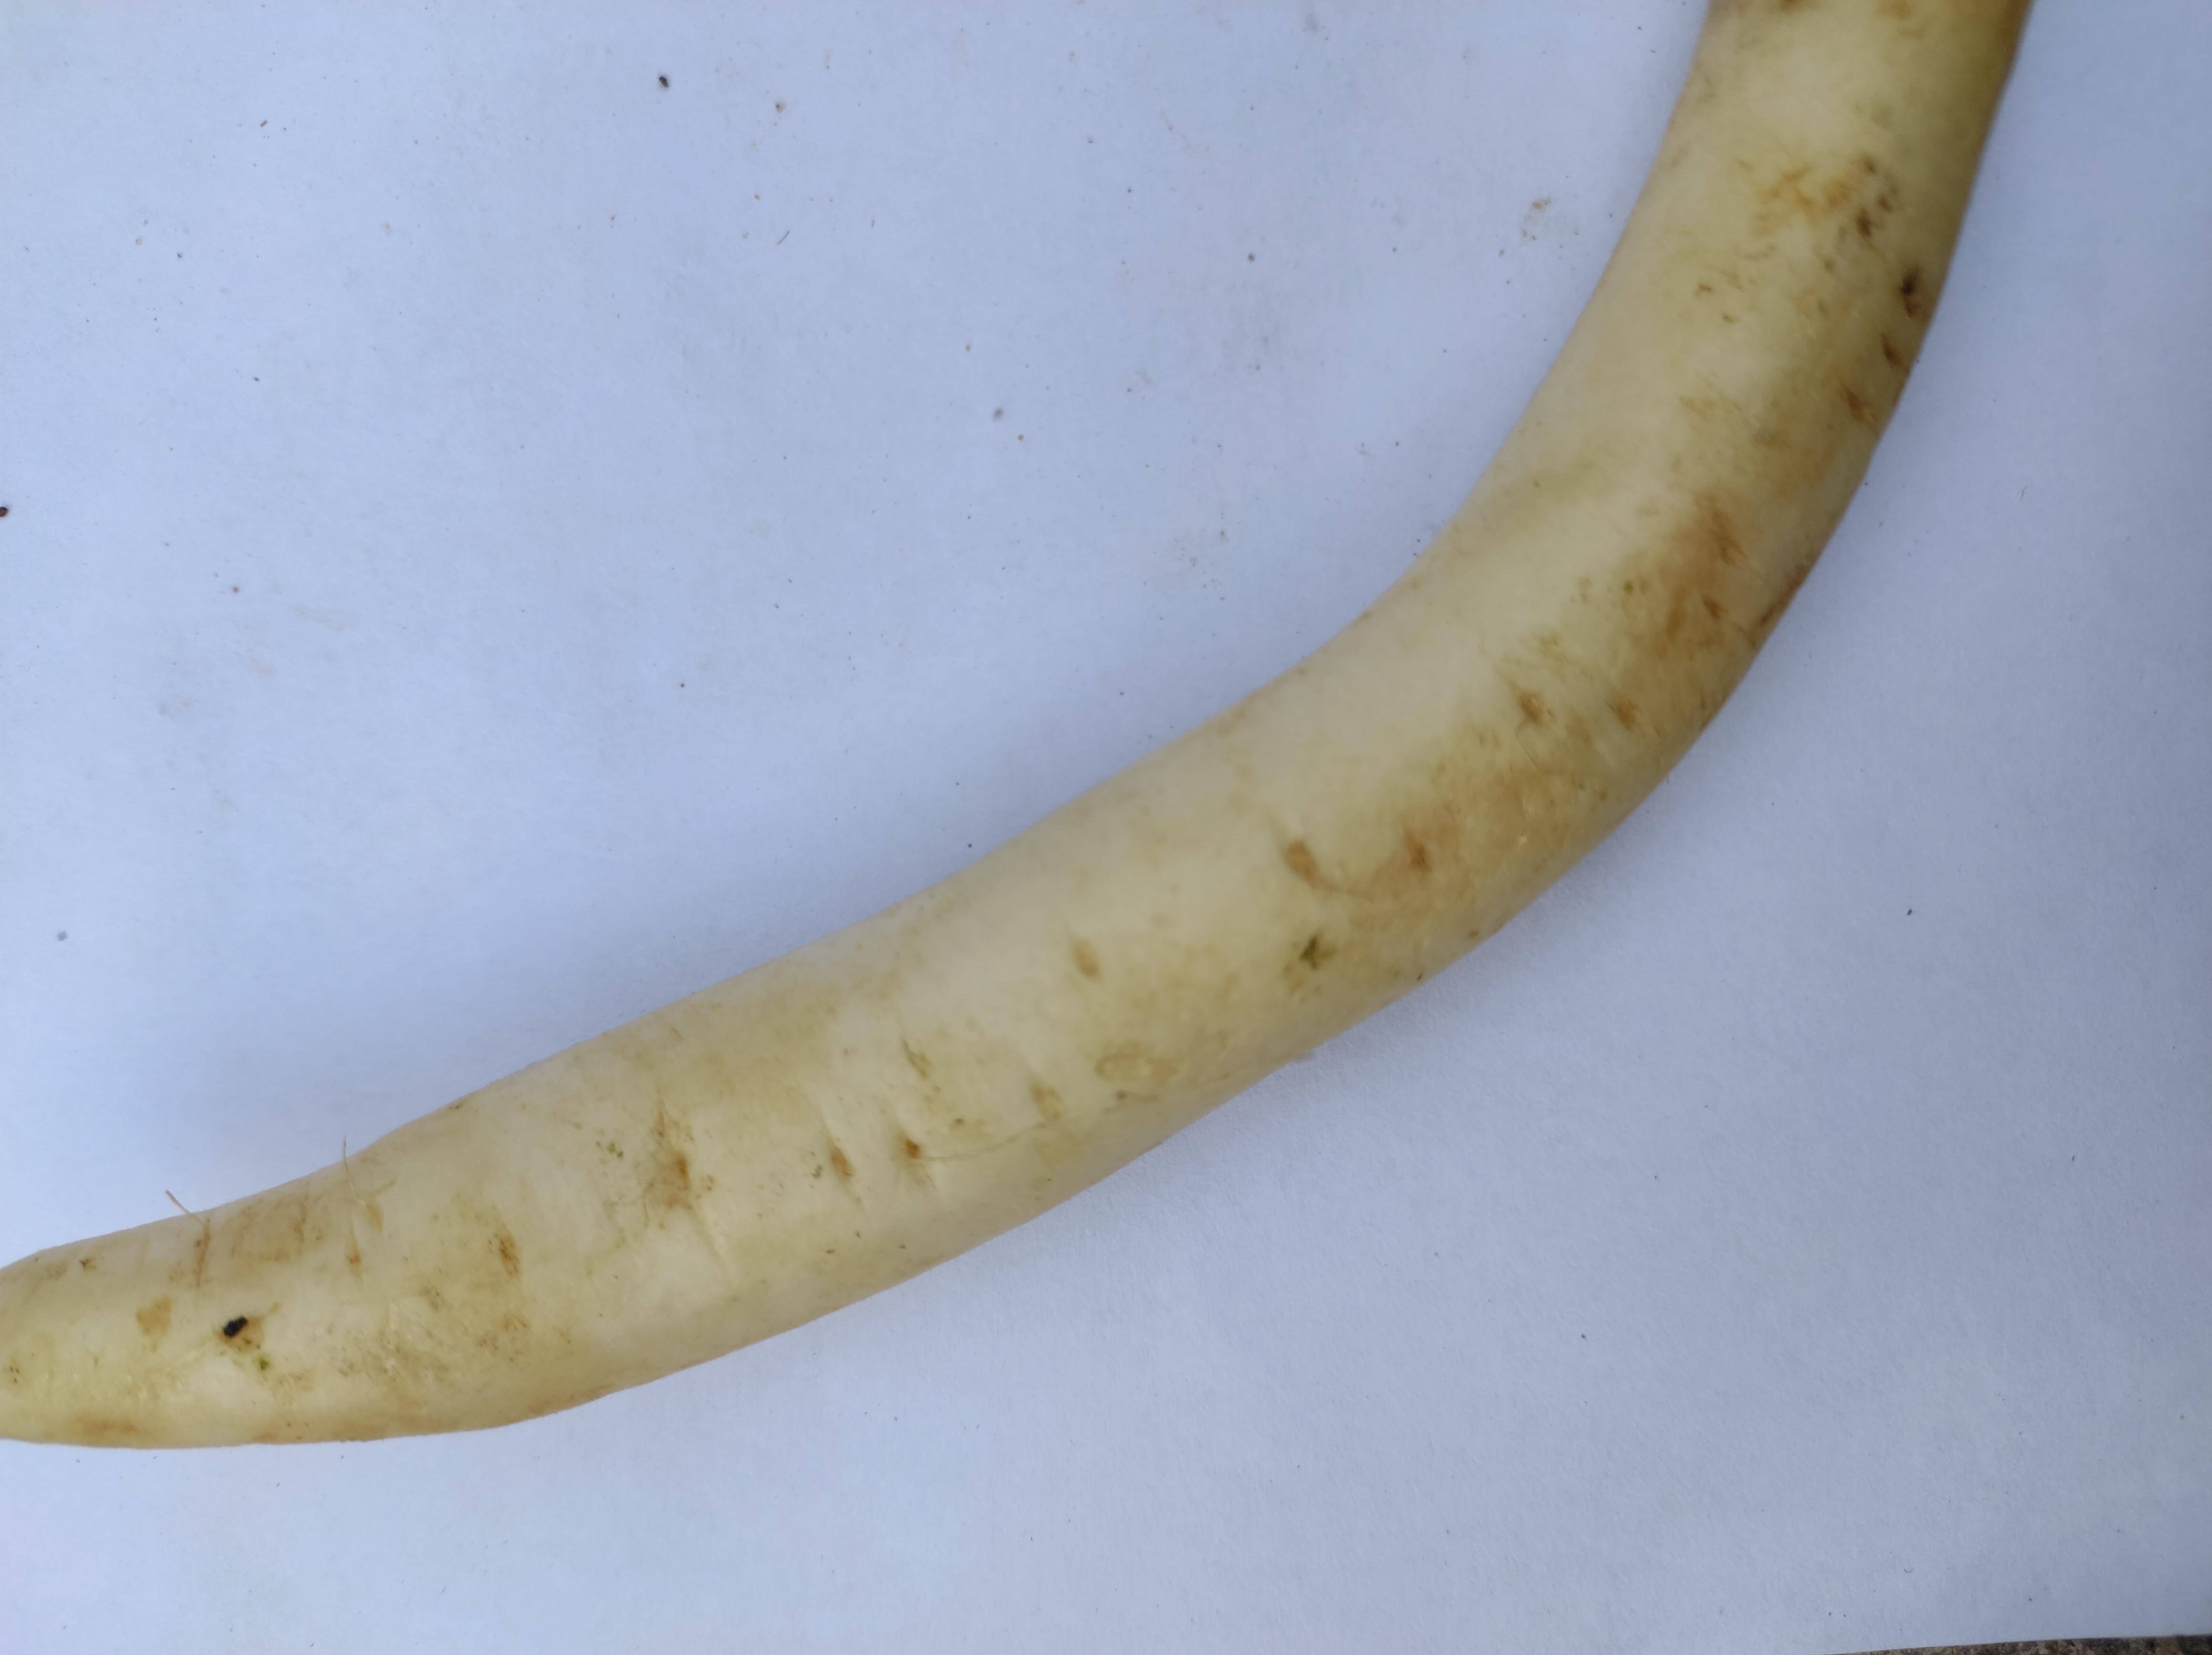
Label: Radish